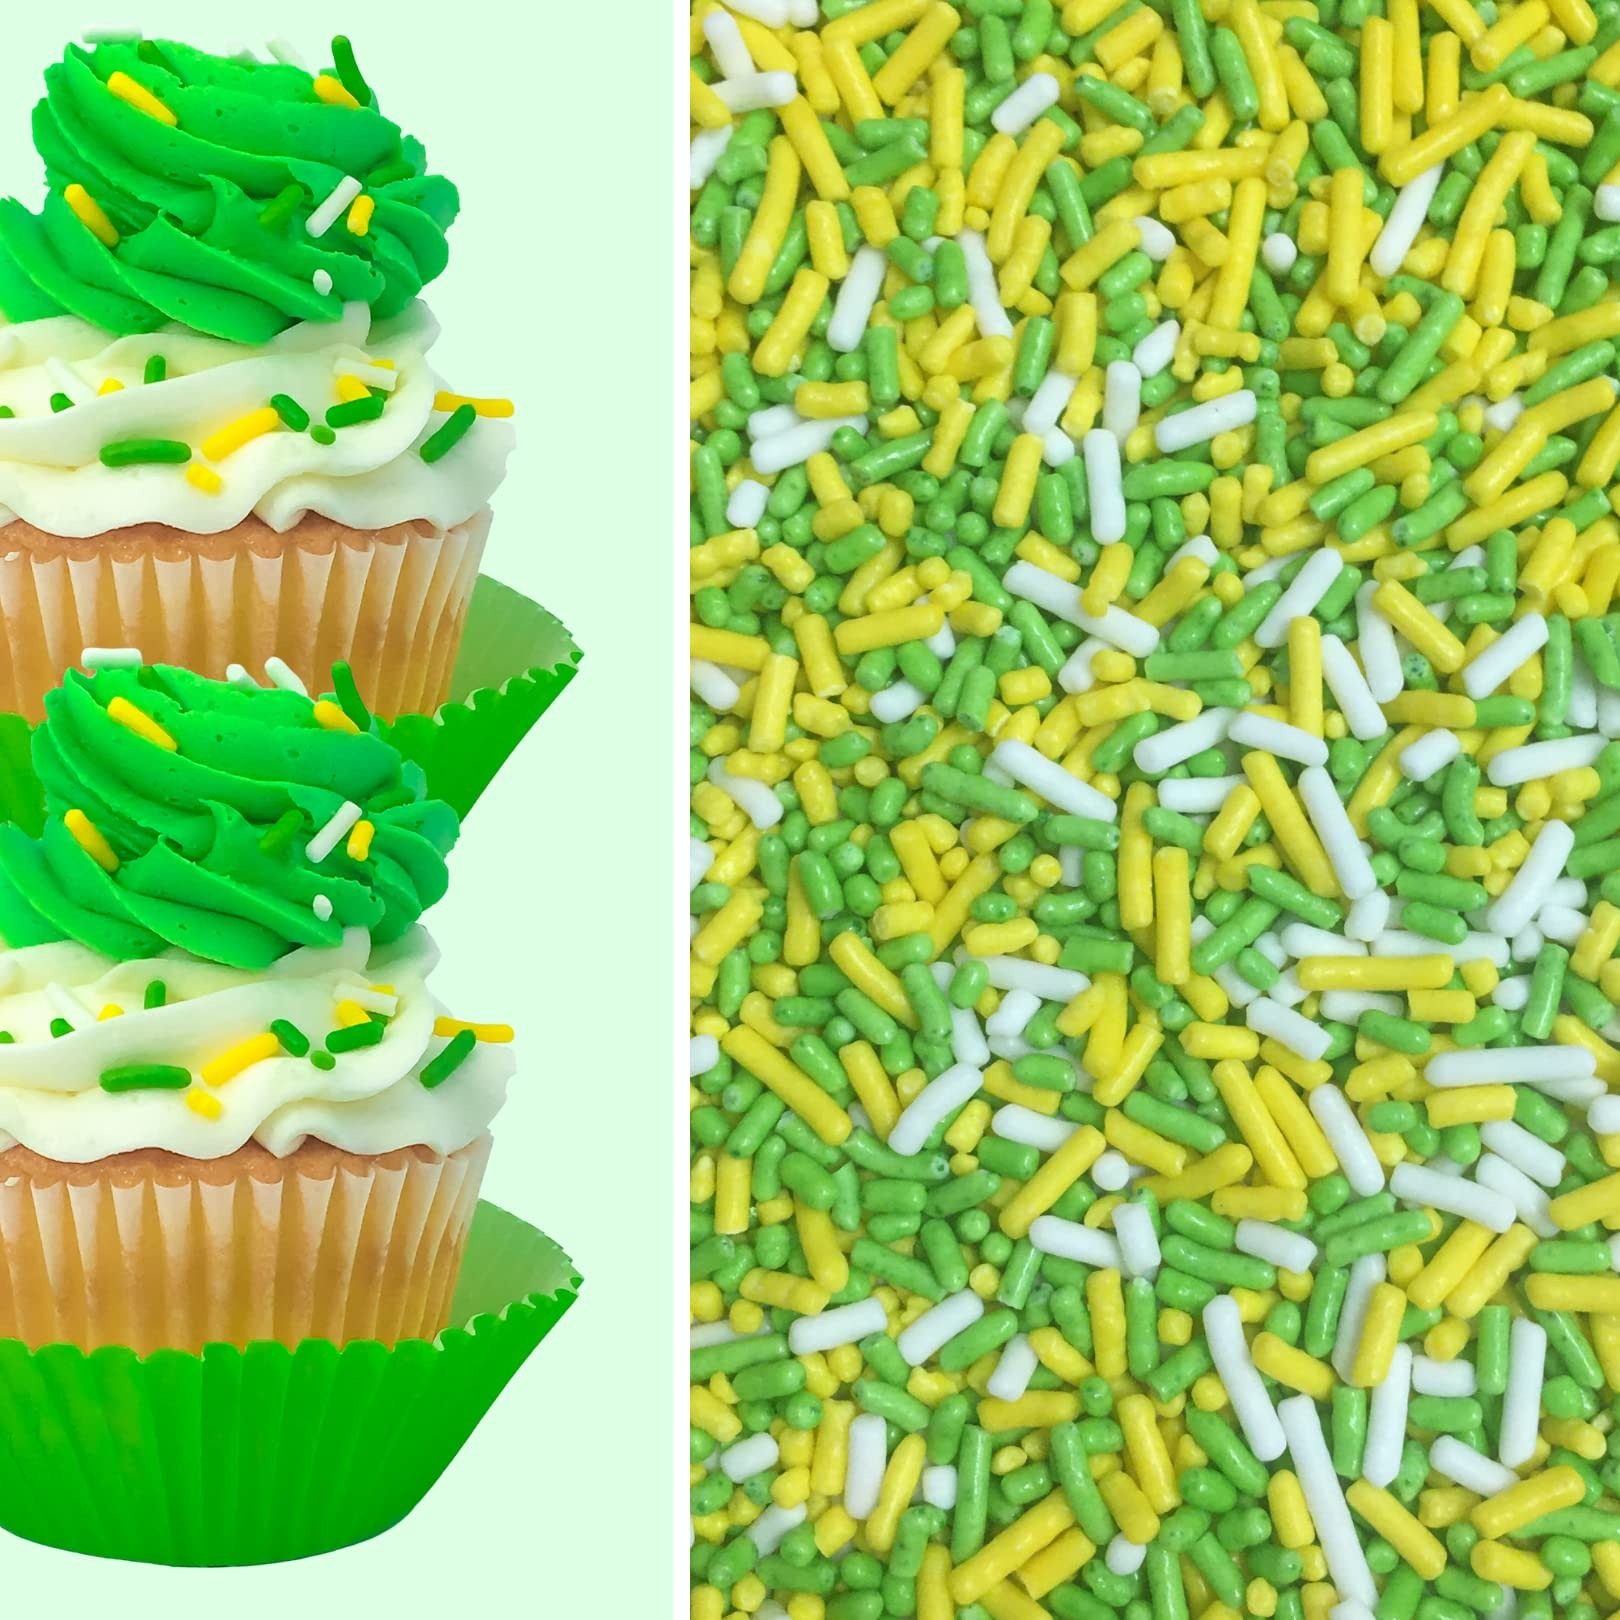
Item Name: Yellow Lime Green and White Cake Pop Cookie Cupcake Cakes Semi-Sweet Edible Confetti Decorations Sprinkles Desert Jimmies Toppers 6oz Bag
Bullet Point 1: Create festive candy buffets and dessert tables at all types of special events, including weddings, bridal showers, baby showers, birthdays, college events, bar and bat mitzvahs, corporate events, Hollywood galas and more.
Bullet Point 2: SprinkleDeco Desert Toppers are great for any occasion including weddings, birthdays, baby showers, anniversaries and more. These quality edibles can be used on donuts, cupcakes, cakes, icecream, cookies and a lot more. 6oz Sealed Jar.
Bullet Point 3: High quality edibles to decorate your cupcakes, cookies, baked goods and ice cream; Items within same container may vary slightly in shade. Store in cool, dry area for long shelf life.
Bullet Point 4: This product is prepared and packaged using machines that may come in contact with Wheat/Gluten, Eggs, Dairy Products, Peanuts, Soy, and Tree Nuts
Product Description: SprinkleDeco Desert Toppers are great for any occasion including weddings, birthdays, baby showers, anniversaries and more. These quality edibles can be used on donuts, cupcakes, cakes, icecream, cookies and a lot more. 6oz Sealed Jar.
Value: 6.0
Unit: Ounce

Price: 9.98